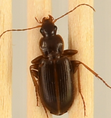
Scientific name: Calathus advena
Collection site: Rocky Mountains NEON (RMNP), plot RMNP_007